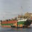
Label: ship